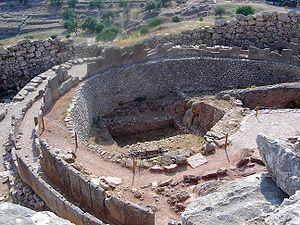
Ruines à Mycènes.
La civilisation mycénienne est une civilisation égéenne de l’Helladique récent s'étendant de 1650 à 1100 av. J.-C. environ, dont l'apogée se situe environ entre 1400 et 1200 av. J.-C. Elle se répand progressivement à partir du sud de la Grèce continentale sur le monde égéen dans son ensemble, qui connaît pour la première fois une certaine unité culturelle. Cette civilisation est notamment caractérisée par ses palais-forteresses, ses différents types de poterie peinte que l'on retrouve tout autour de la mer Égée, ainsi que son écriture, le linéaire B, la plus ancienne écriture connue transcrivant du grec. Depuis son déchiffrement par Michael Ventris et John Chadwick en 1952, la civilisation mycénienne est, de toutes les civilisations égéennes pré-helléniques, la seule connue à la fois par des vestiges archéologiques et des documents épigraphiques.